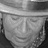
Emotion: sad